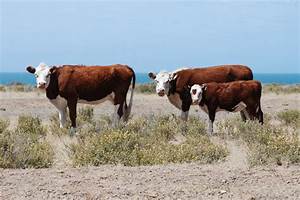
Label: mucca